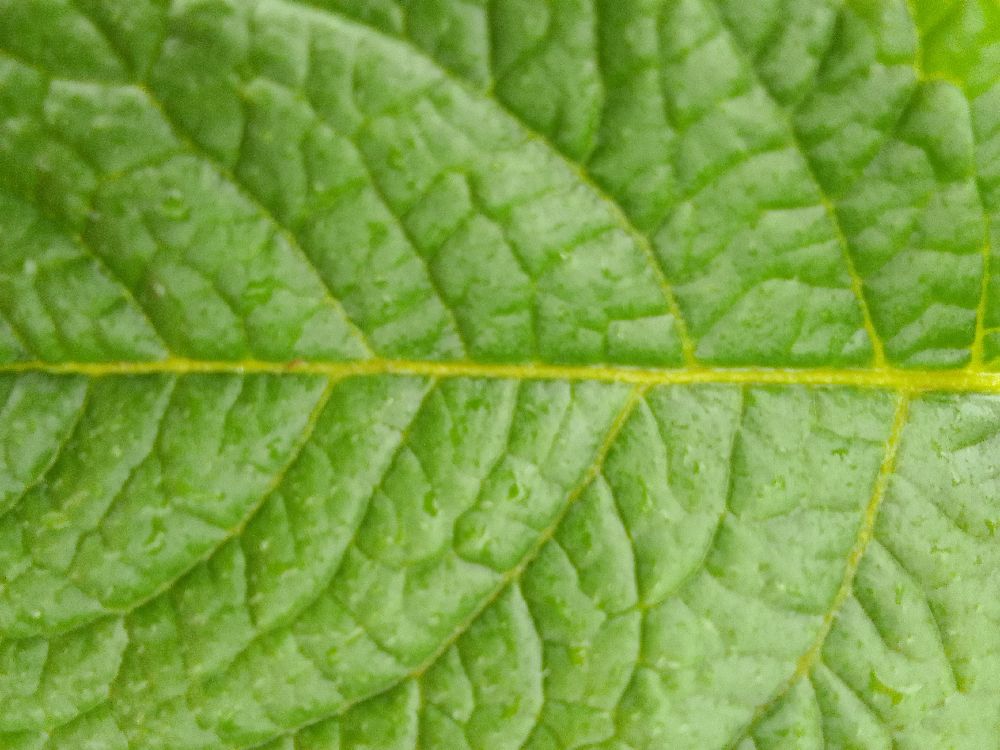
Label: Healthy